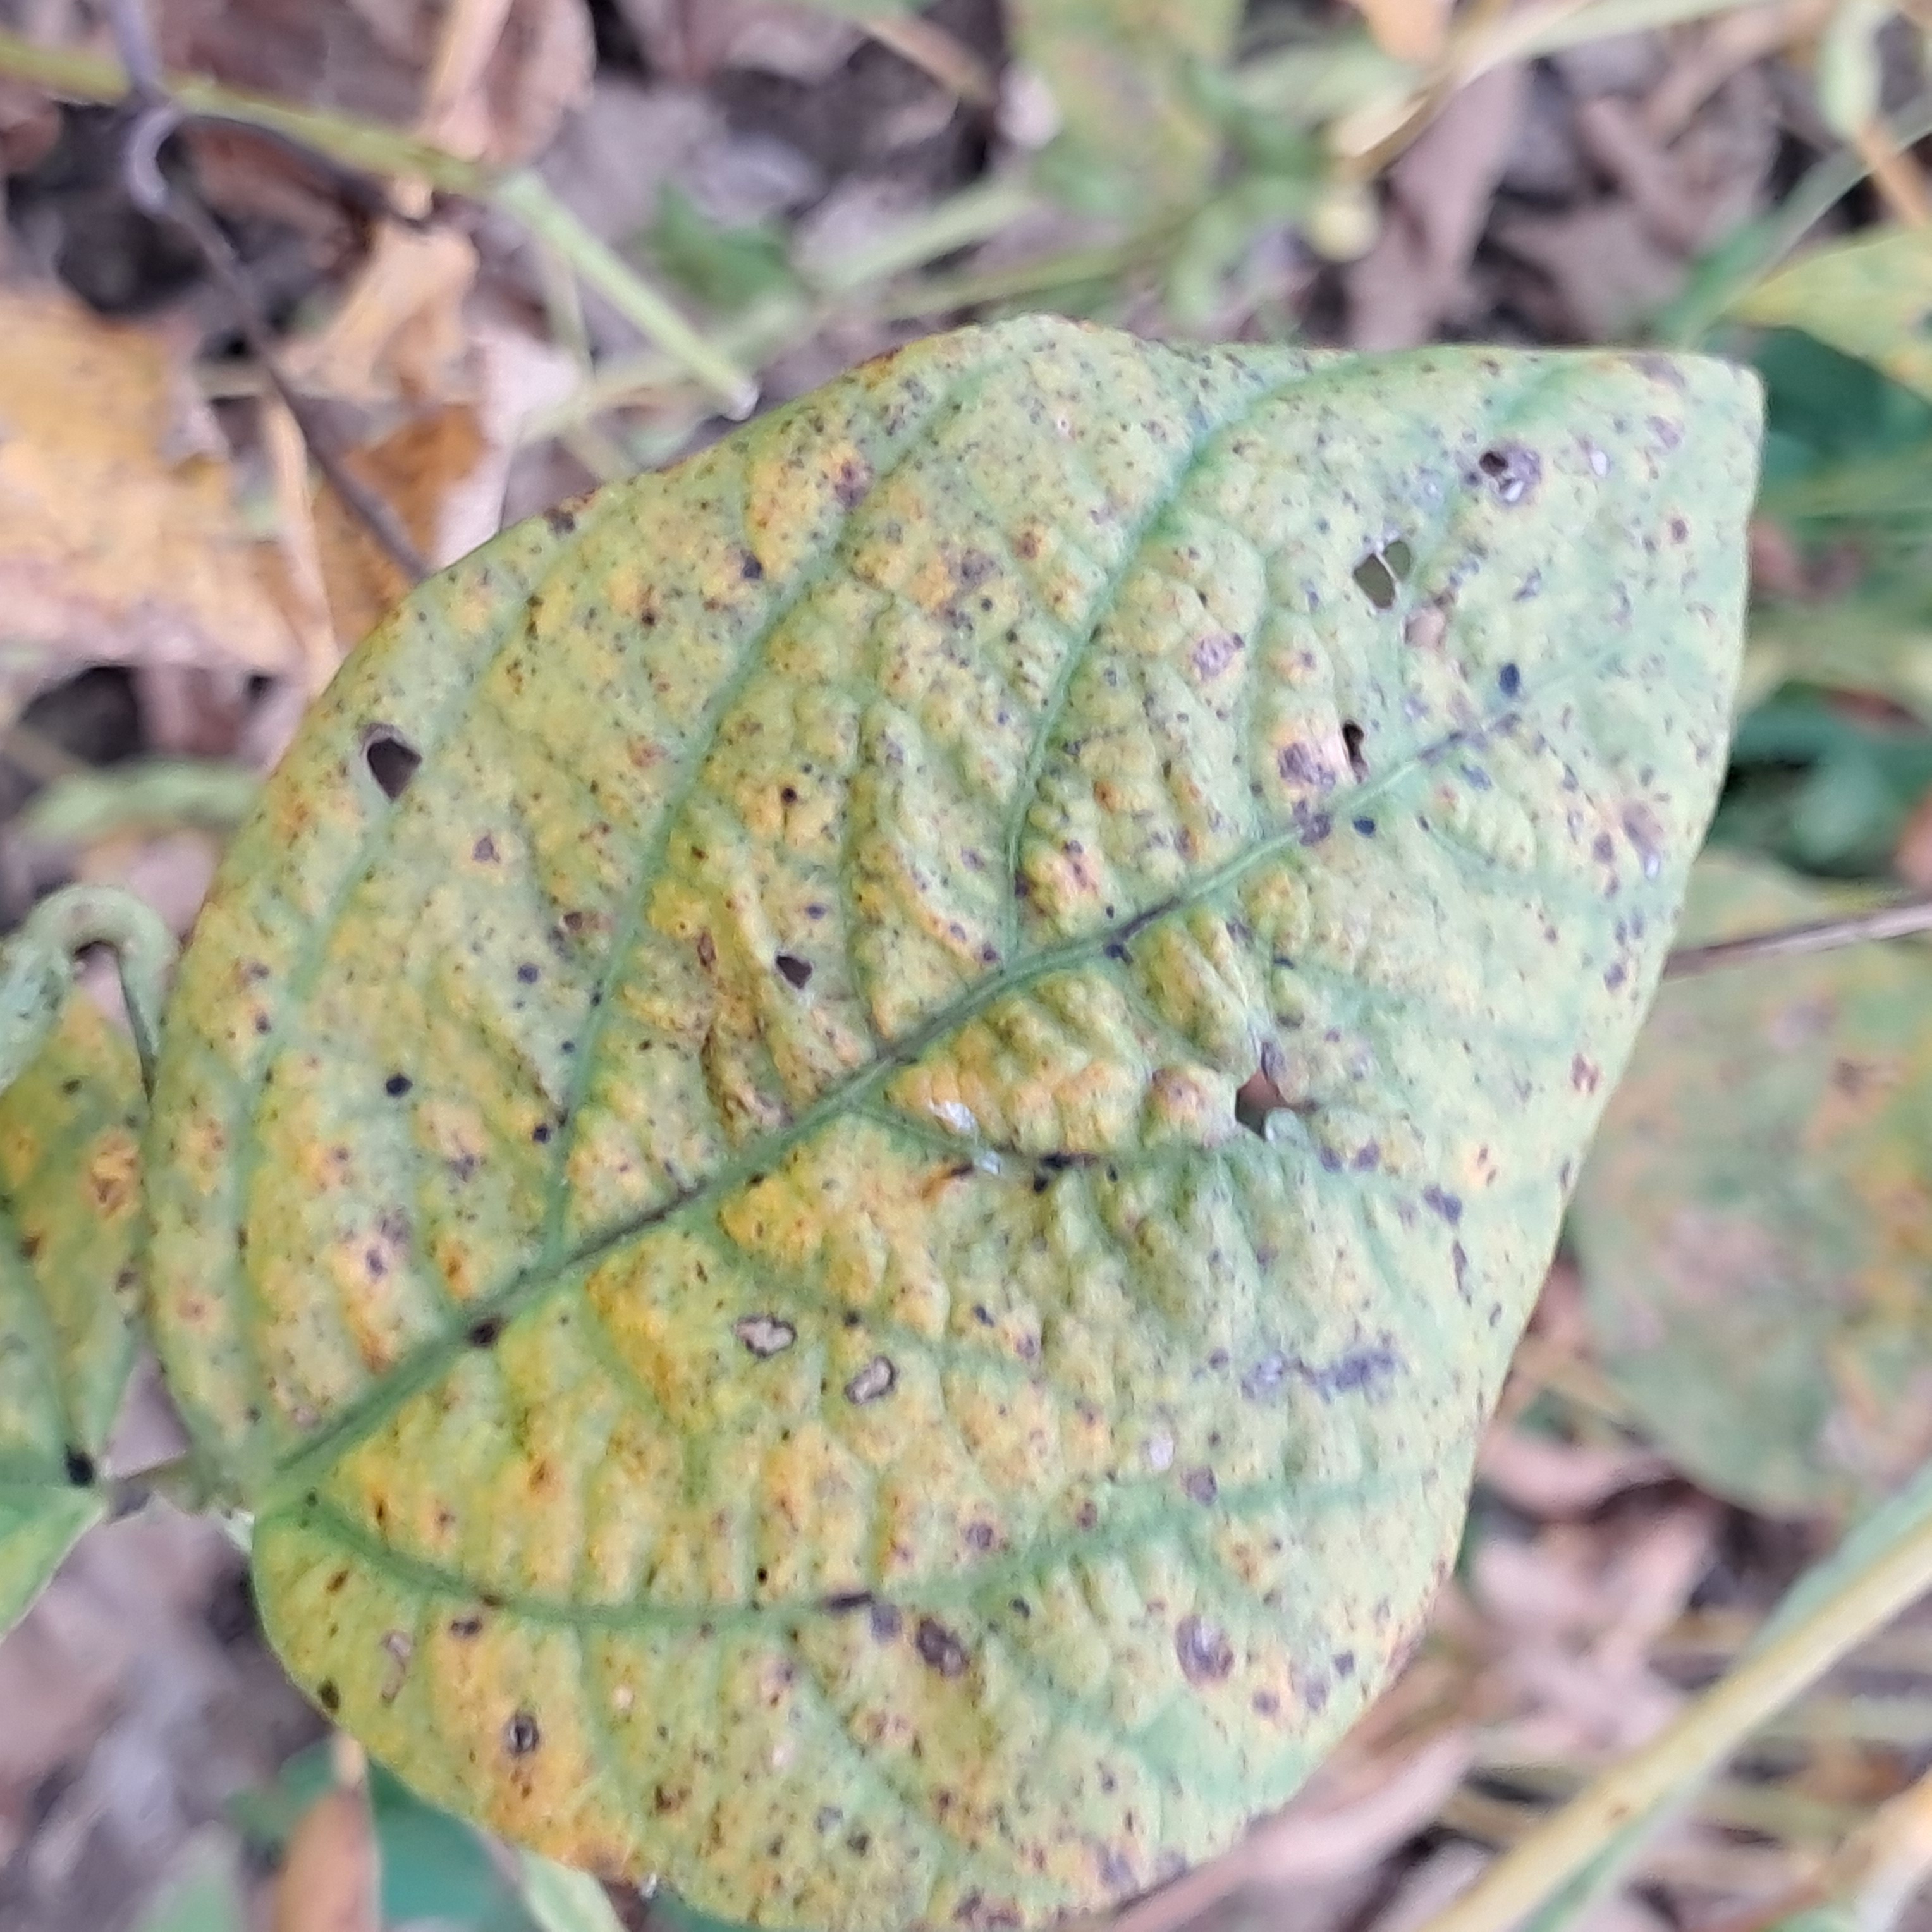
Label: Rust